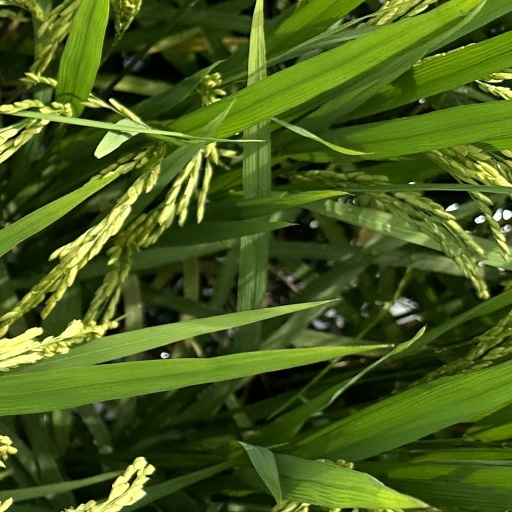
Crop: rice